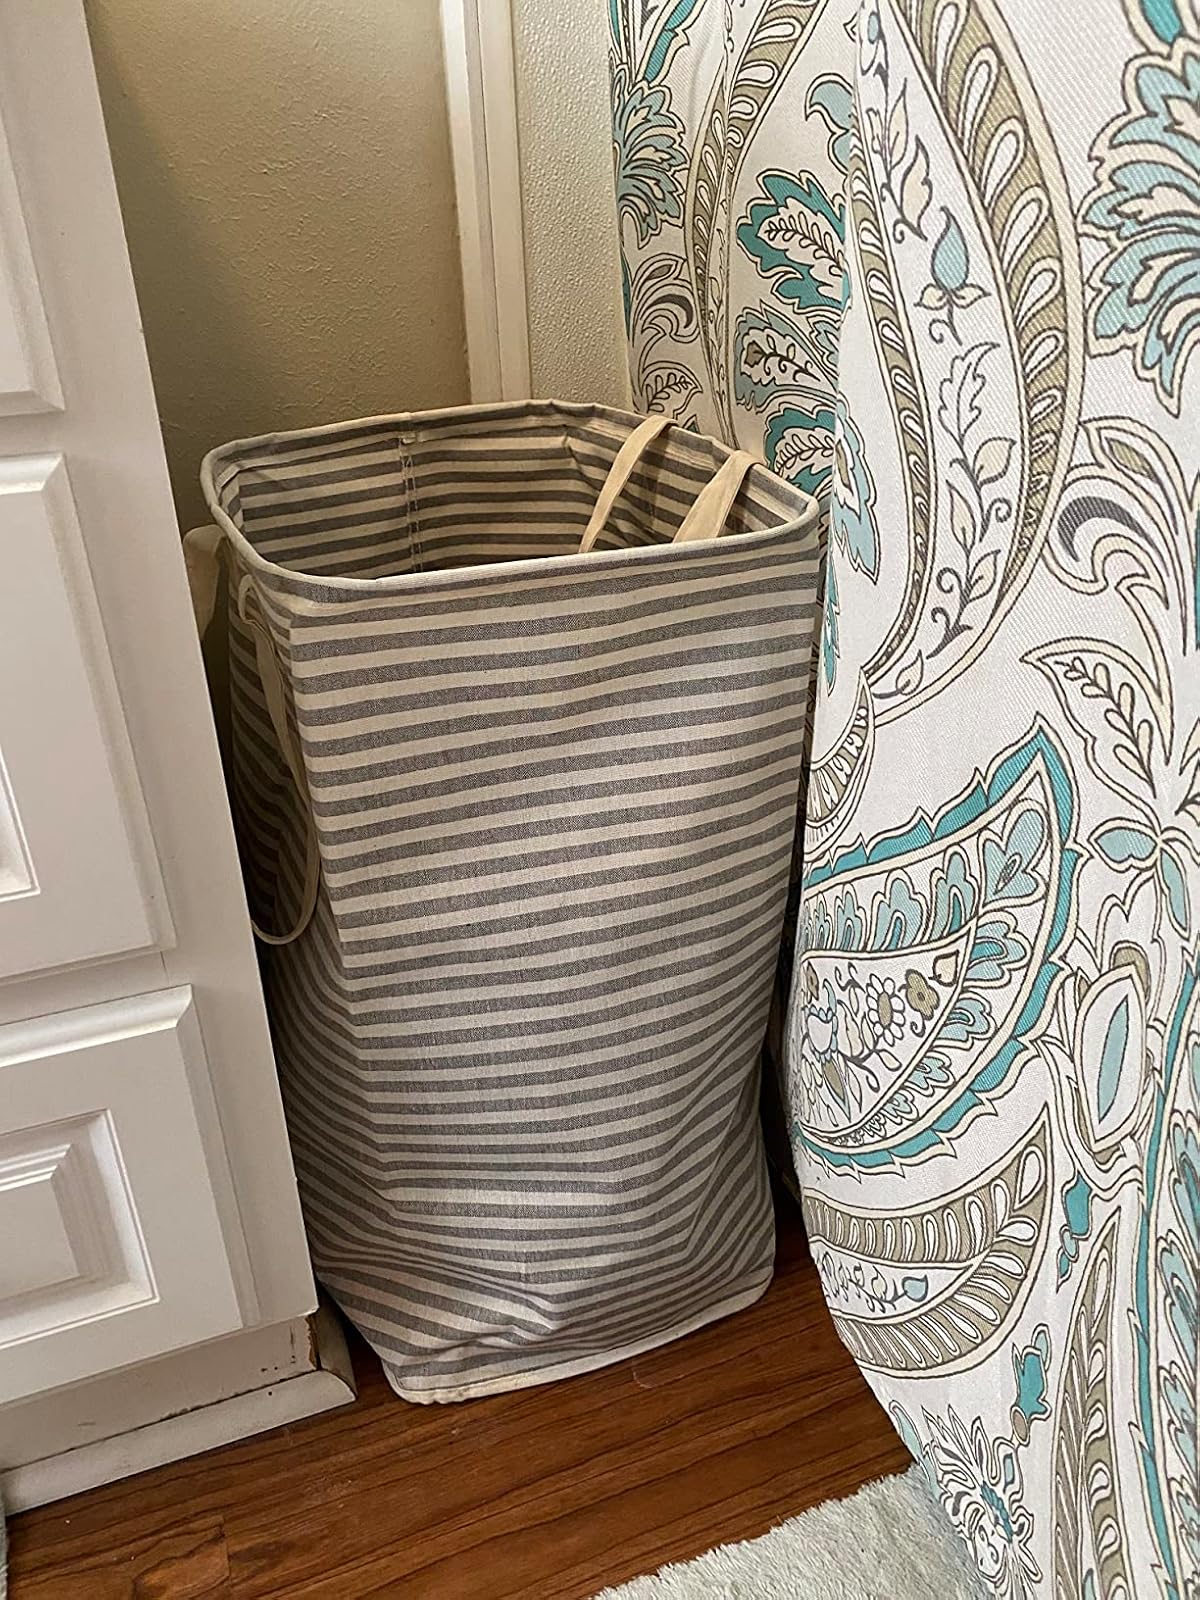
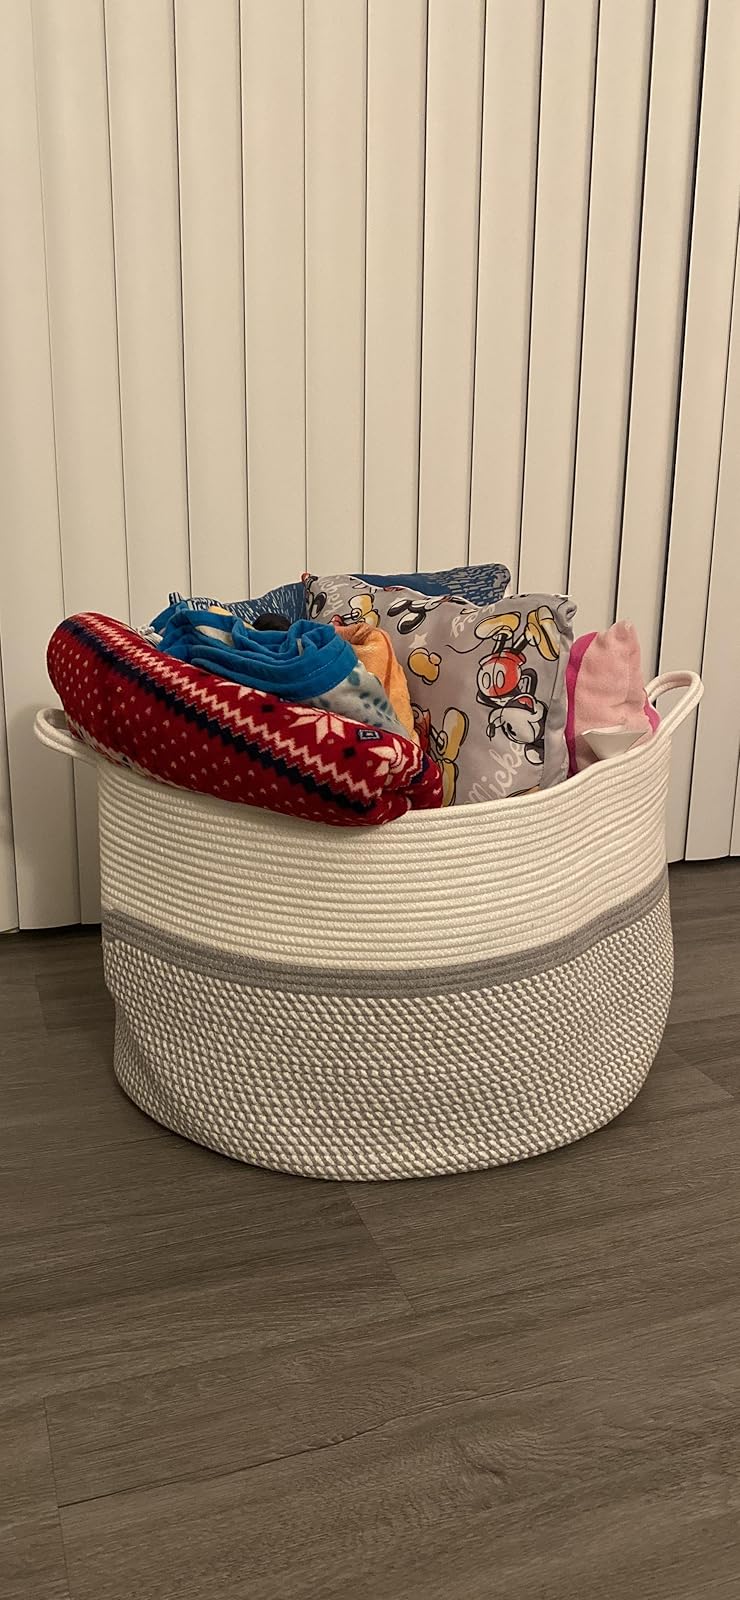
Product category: items_hamper
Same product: no